Carson Place

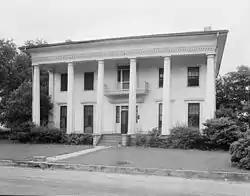
Carson Place in 1939

Carson Place, also known as the Cox-Mayfield-Sutley House, is a historic mansion in Tuscaloosa, Alabama, U.S..